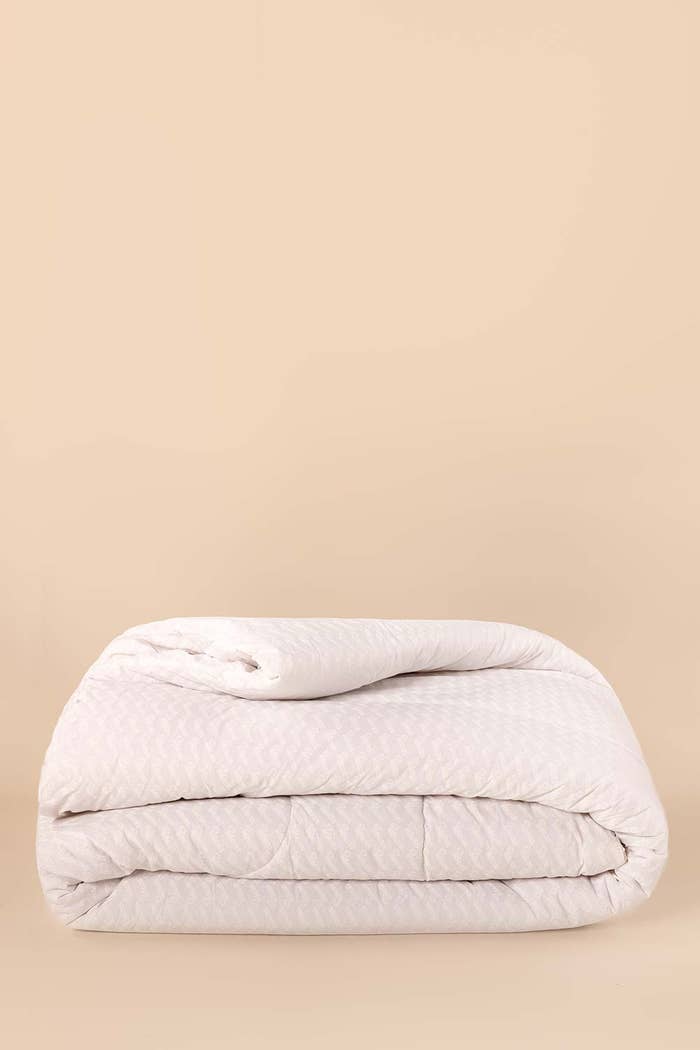
white quilted cotton bedding